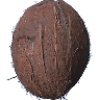
Label: Cocos 1